The Ware Center of Millersville University

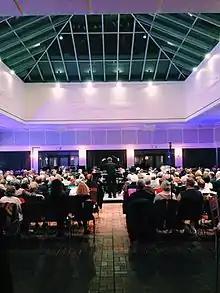
Atrium at The Ware Center

The Ware Center features several state-of-the-art venues for live theater and concerts, as well as conferences, meetings, and art exhibits.